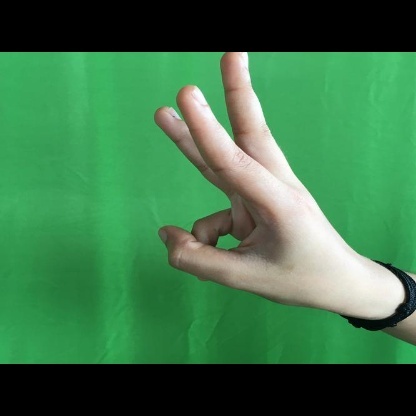
Mudra: Trishulam